Hanuš Wihan

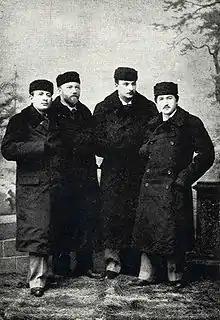
Members of the Czech String Quartet; the members, from left to right, are Karel Hoffmann, Hanuš Wihan, Oskar Nedbal and Josef Suk.

By this time Hanuš Wihan was married to Dora (née Weis), a pianist from Dresden. Dora fell in love with Richard Strauss, who was five years younger than she. There is no evidence that the affair was consummated or was ever going to be, but Wihan was very jealous by nature and it led to Dora's and Hanuš's marriage breaking up. He then returned to his alma mater in Prague.